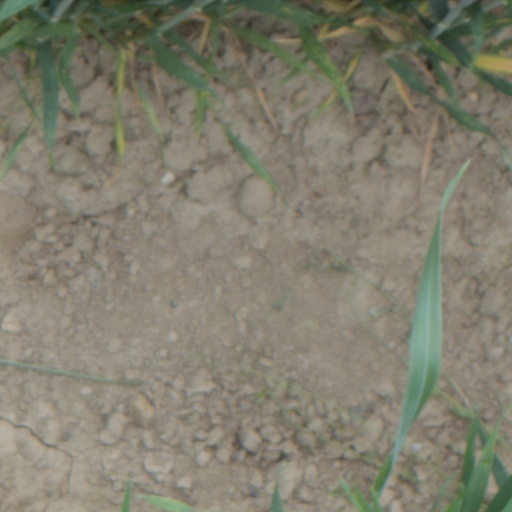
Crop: wheat